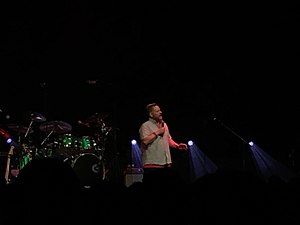
Anders Matthesen / Karriere / Ternet Ninja og Den anden side (2016-nu)
Anders Matthesen live i 2019.
Anders Matthesen live under en juelfrokost på Tivoli Hotel &amp; Congress Center 2019
Anders Matthesen, også kendt under kunstnernavnet Anden, er en dansk standupkomiker, skuespiller, sanger/rapper, manuskriptforfatter og instruktør. Matthesen er opvokset i Albertslund, som han ofte bruger som reference i sin standup. Han er kendt for sin grovkornede humor og grænseoverskridende sprog.